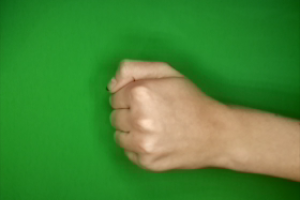
Label: rock